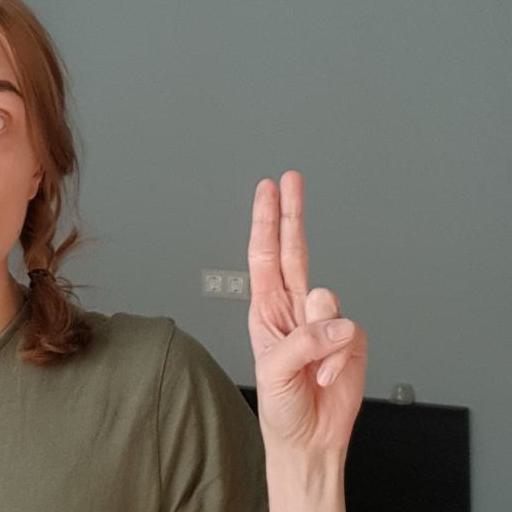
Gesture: two_up